JAMA Surgery

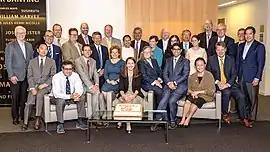
The editorial board of "JAMA Surgery" celebrates its 2018 ranking as the top surgery journal in the world; Melina R. Kibbe, MD, editor-in-chief, seated at center.

The acceptance rate for "JAMA Surgery" is 14% with a median time to first decision in 10 days and 38 days with review. All articles are published online first. Additional information on the types of articles published and editorial policies is available in the journal's "Instructions for Authors".